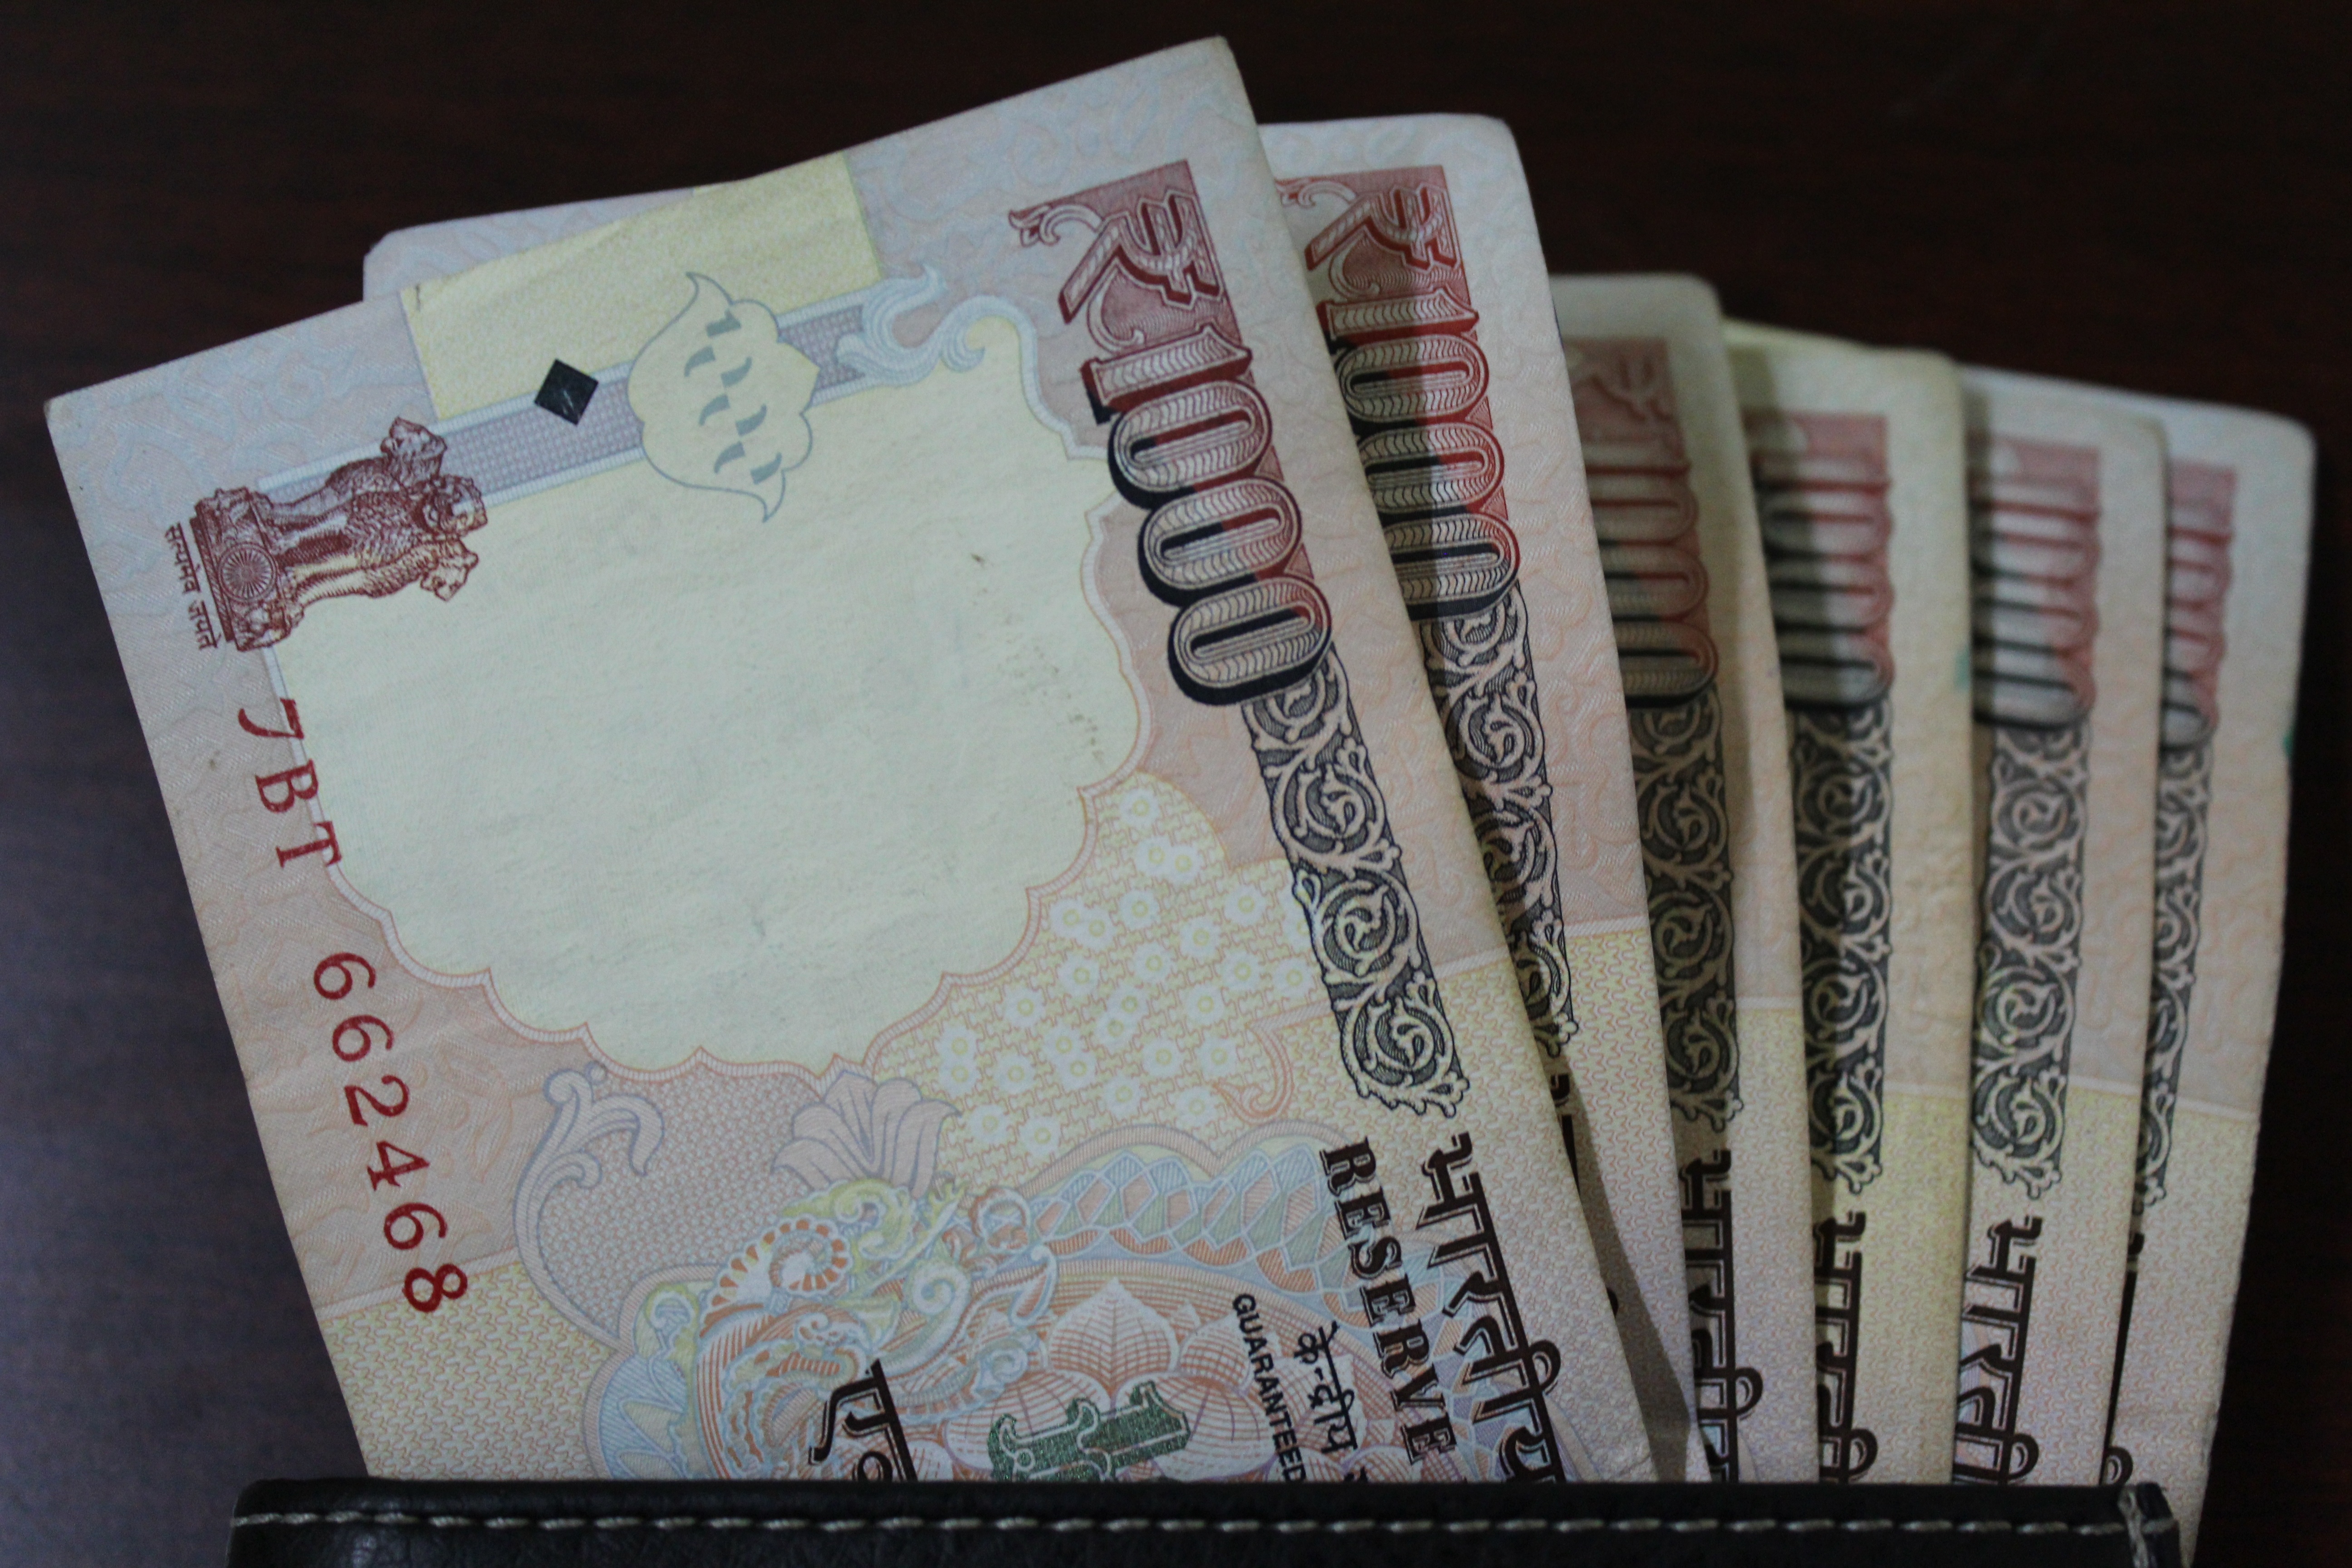
money, paper, cash, bank, currency, saving, document, economy, payment, donate, finance, wealth, profit, investment, funds, pay, revenue, rupee, indian rupee, funding, indian currency, thousand rupees